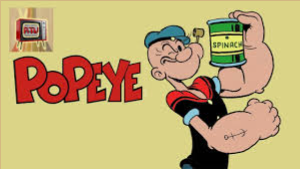
Portrait style: Cartoon Portrait